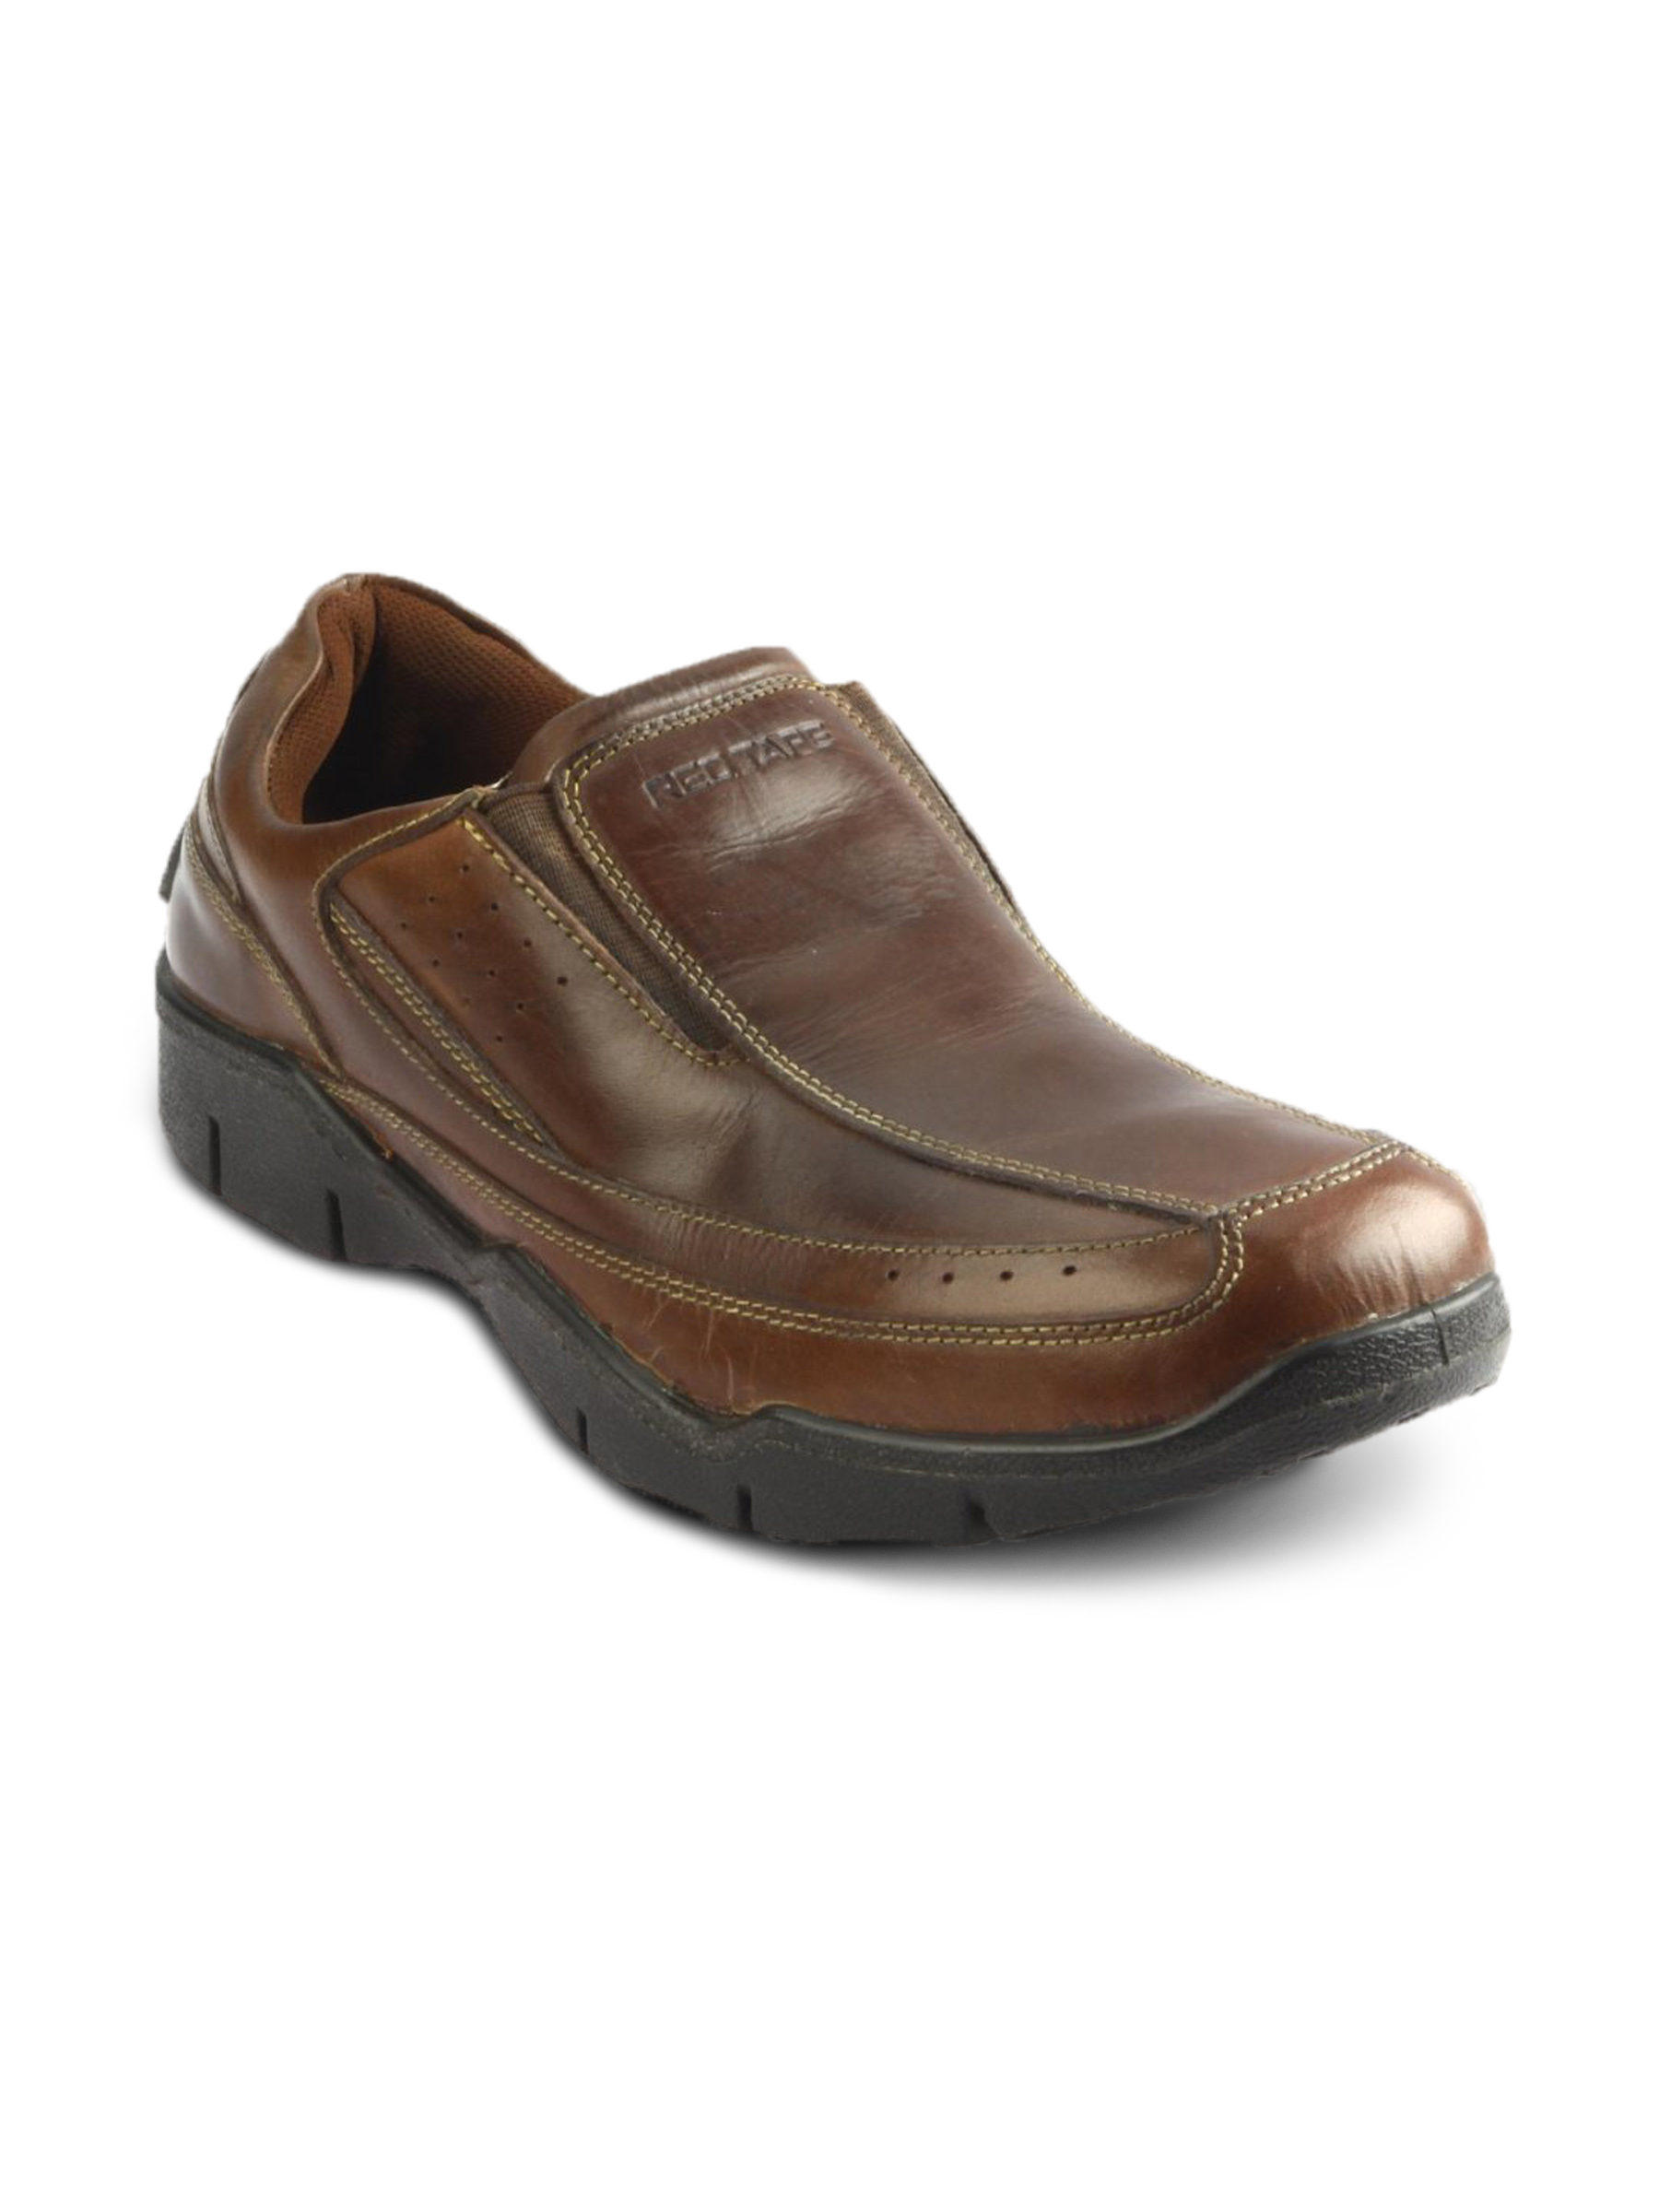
Red Tape Men Brown Casual Shoe
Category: Footwear / Shoes / Casual Shoes
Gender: Men
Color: Brown
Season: Winter 2018
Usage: Casual